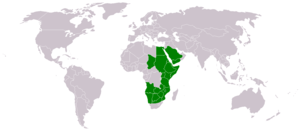
Senegalia mellifera est une espèce de plantes buissonnantes de la famille des Fabacées.